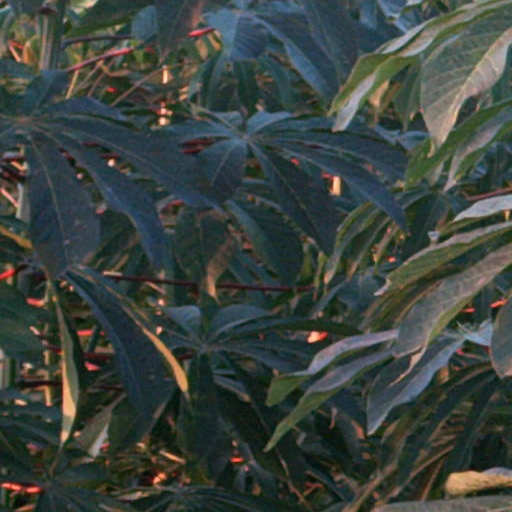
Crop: cassava